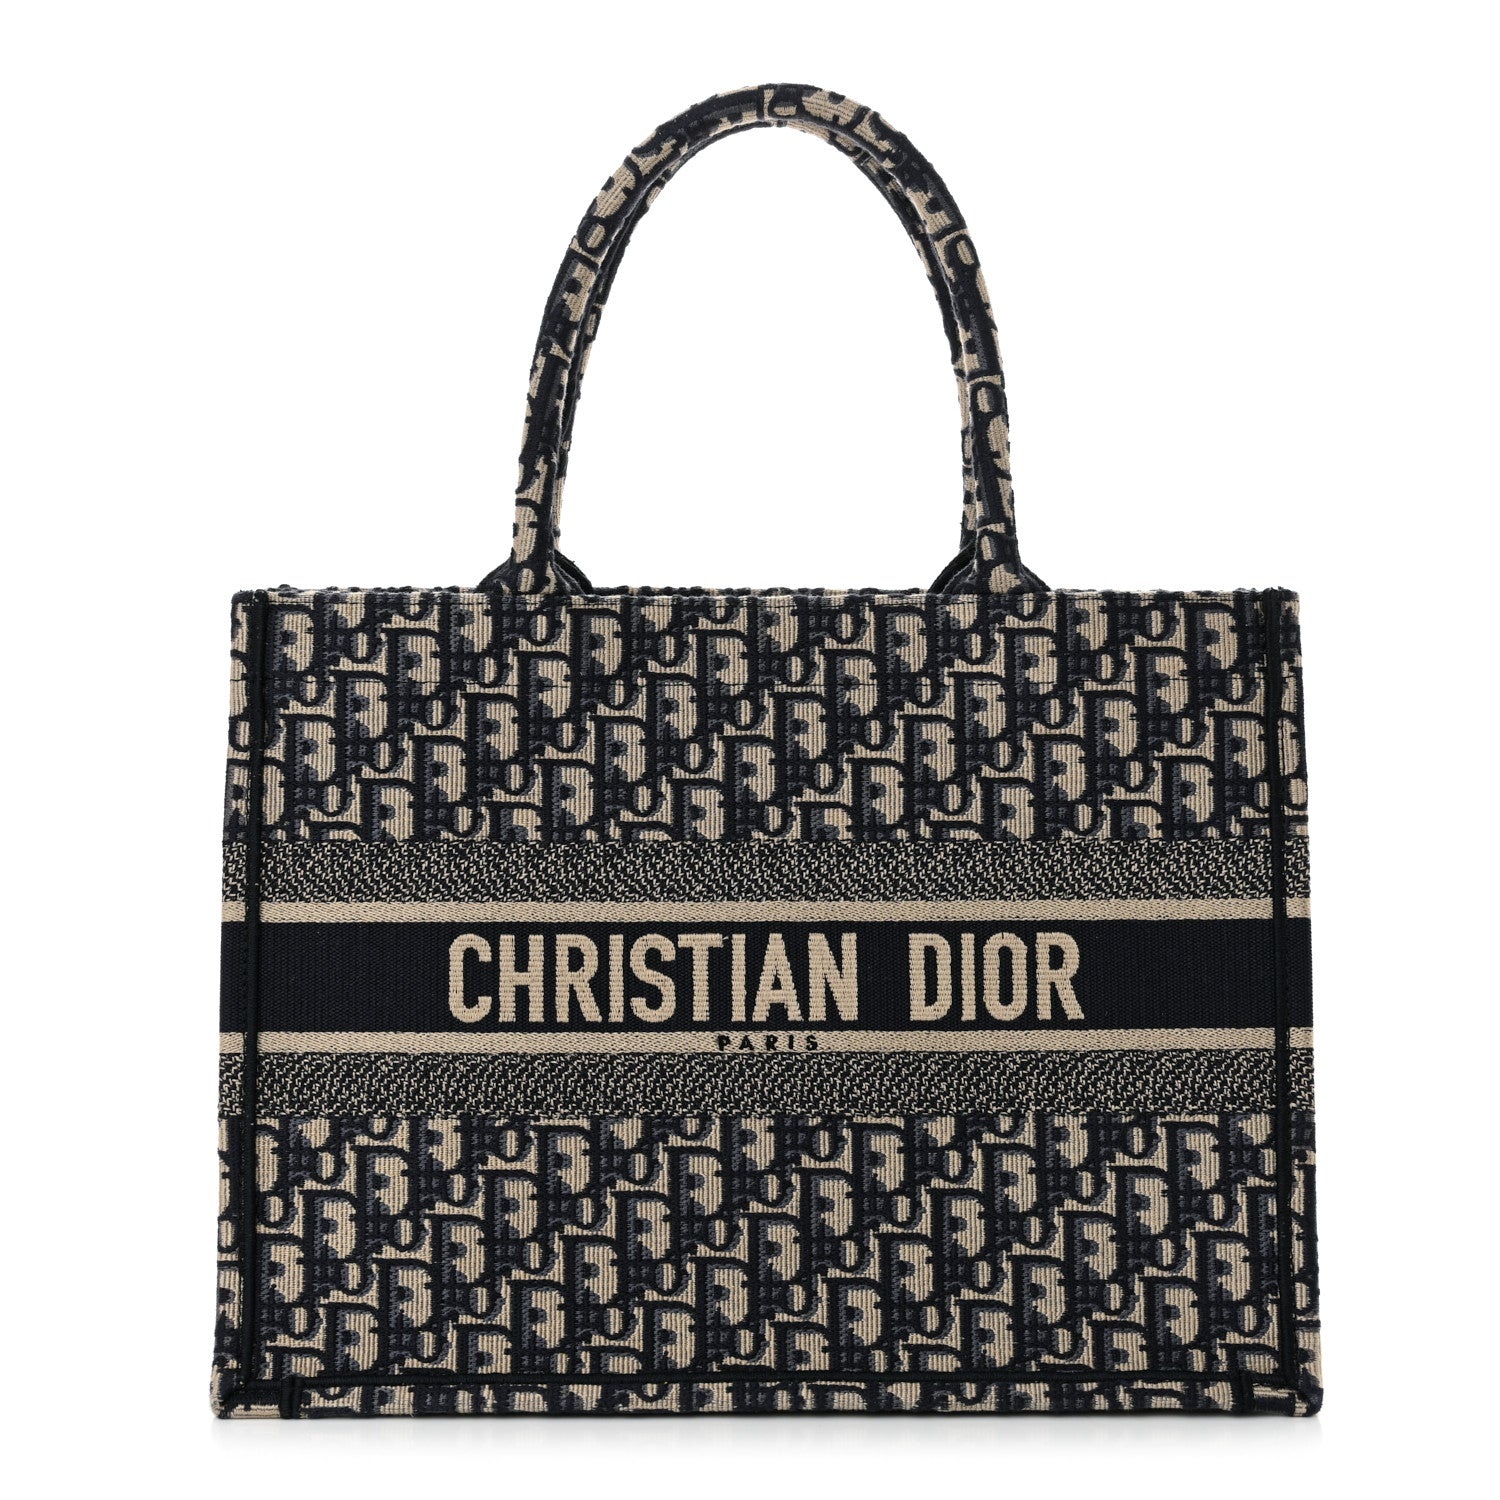
Oblique Medium Book Tote Blue Multicolor
This is an authentic CHRISTIAN DIOR Oblique Medium Book Tote in Blue Multicolor. This lovely tote is crafted of classic oblique canvas in navy and beige. The bag features rolled canvas top handles and a CHRISTIAN DIOR logo embroidered on the front. The top is open to a spacious fabric interior. Please note this bag has been monogrammed.
Brand: Bags Adele
Category: Apparel & Accessories > Handbags, Wallets & Cases > Handbags > Shopper Bags